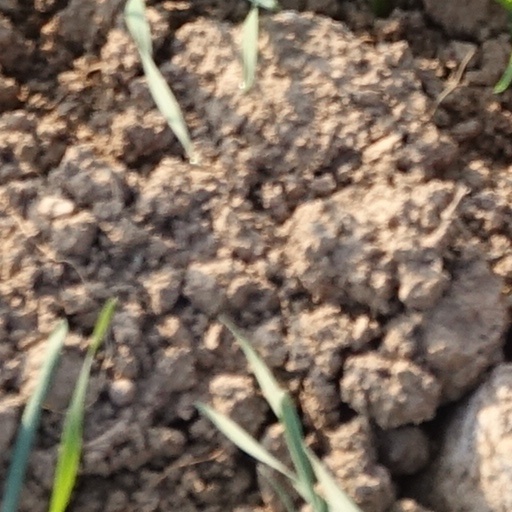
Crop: wheat